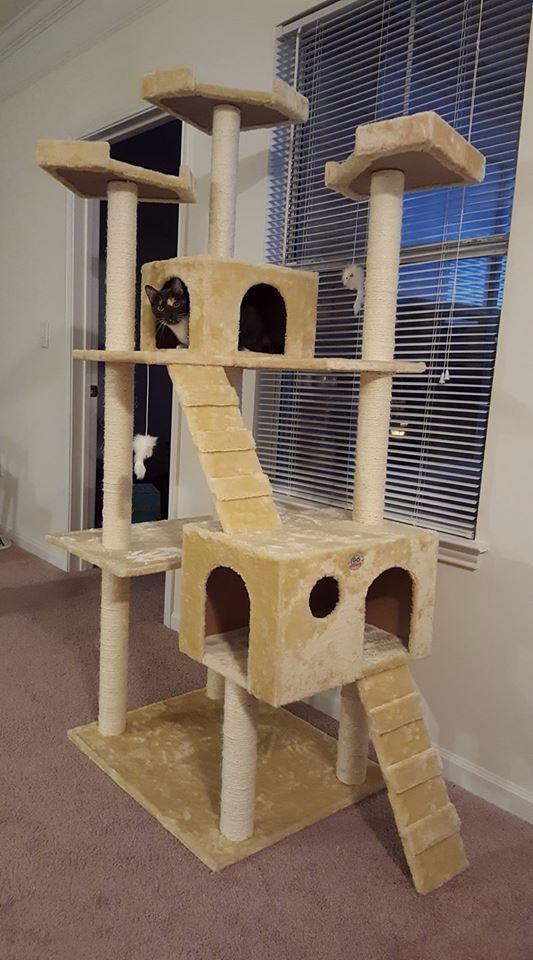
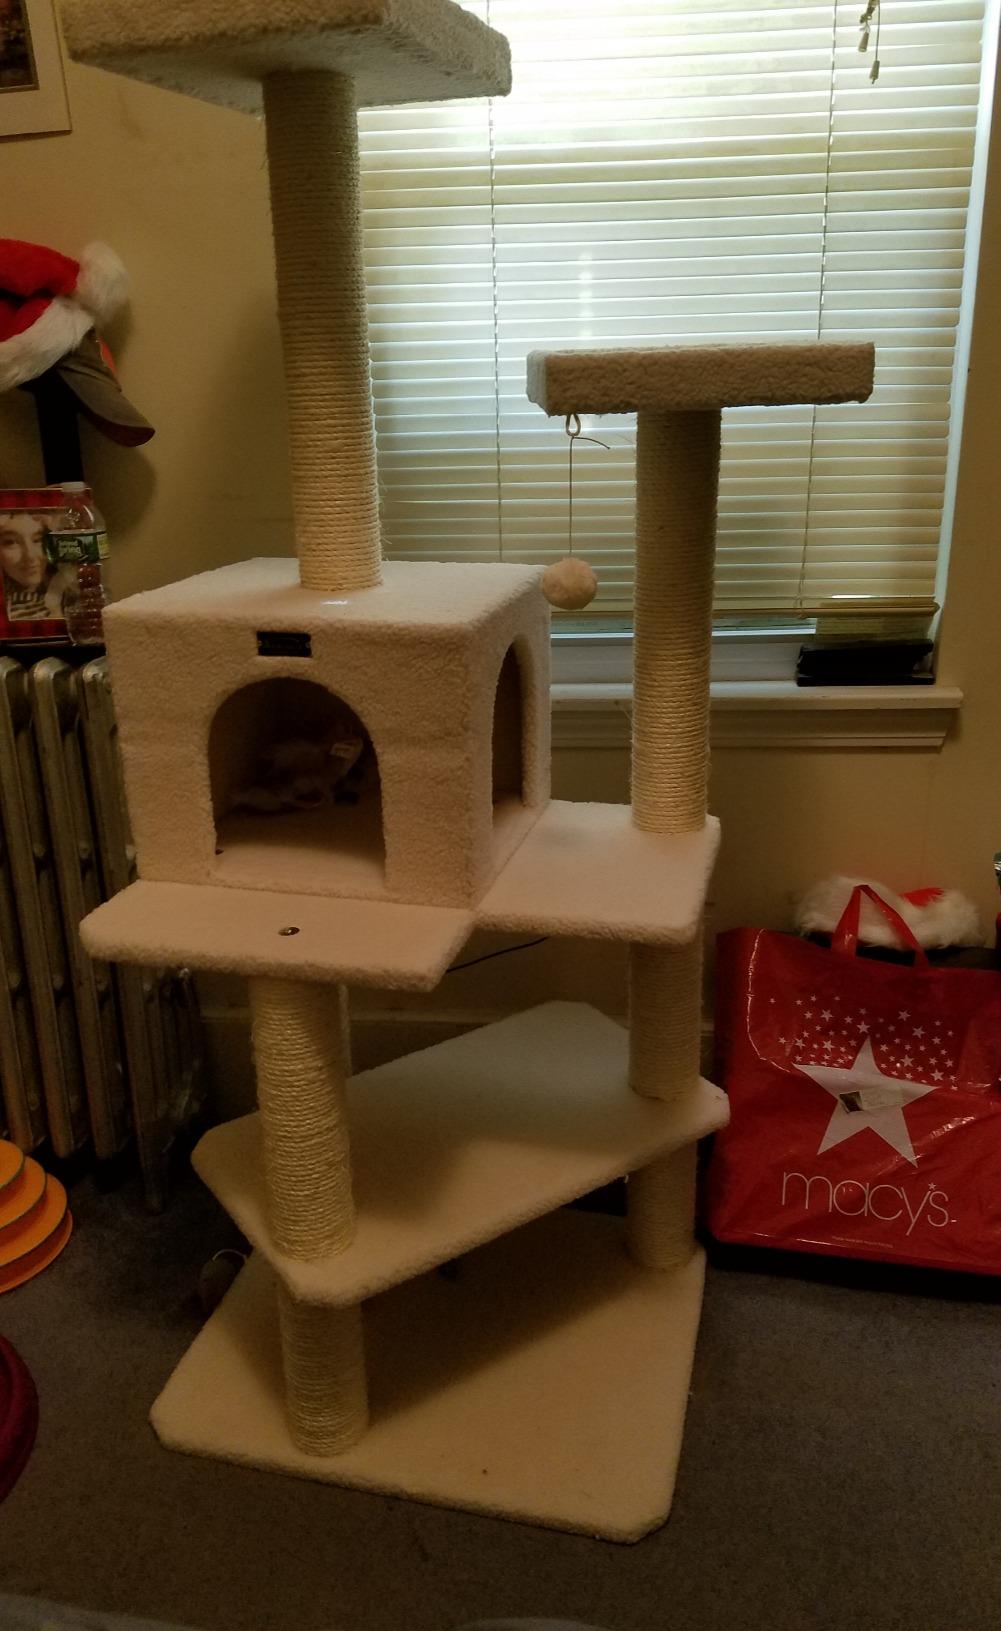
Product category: items_cat tree
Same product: no